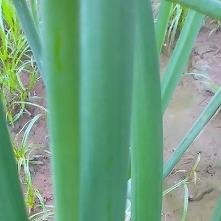
Crop: Onion
Condition: healthy-leaf